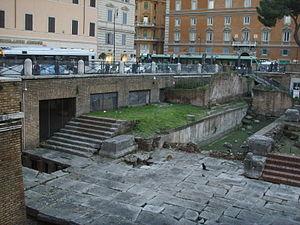
Le Largo di Torre Argentina ou plus couramment Largo Argentina est une vaste place rectangulaire, située à Rome sur le corso Vittorio Emanuele, dans le quartier historique du Champ de Mars. La place est presque entièrement occupée par un complexe archéologique comprenant quatre temples romains dont la fondation remonte à l'époque républicaine.
Cette liste des monuments de la Rome antique recense les monuments les plus importants construits à Rome ou à proximité immédiate, depuis la fondation de la ville jusqu'au début du VIIᵉ siècle.